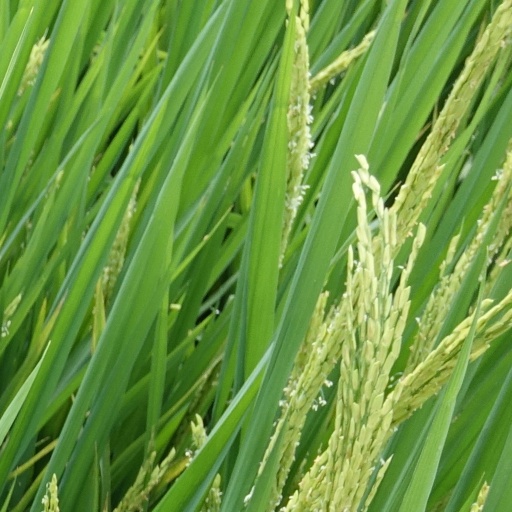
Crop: rice